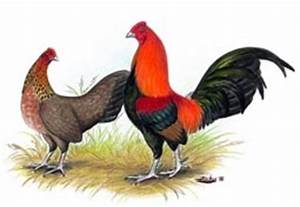
Label: gallina